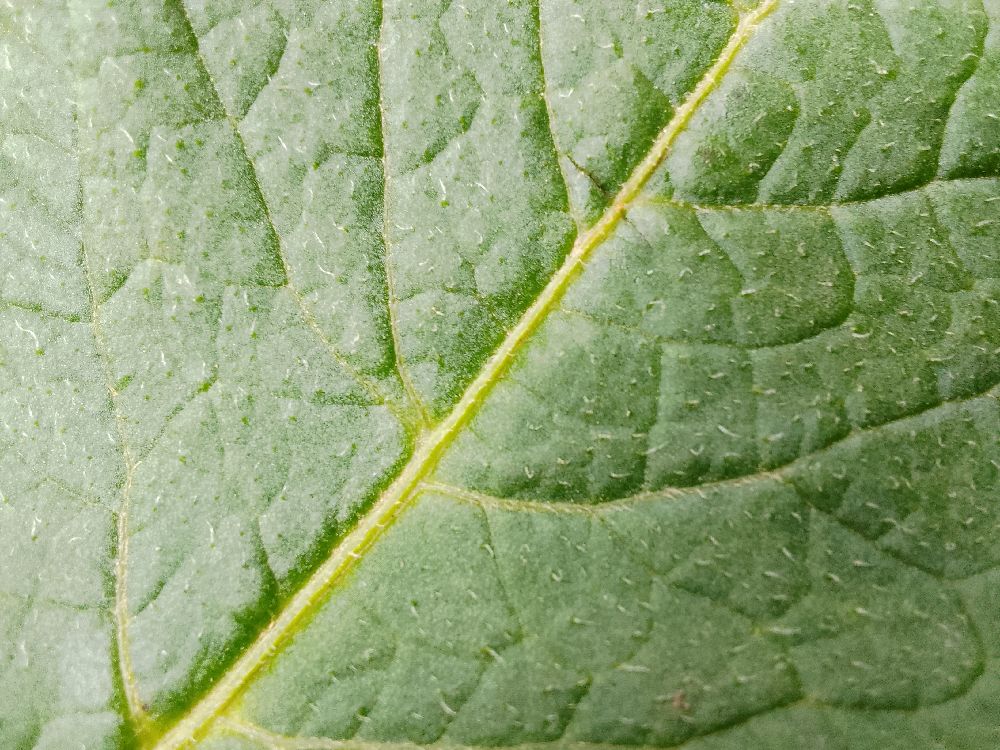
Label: Healthy